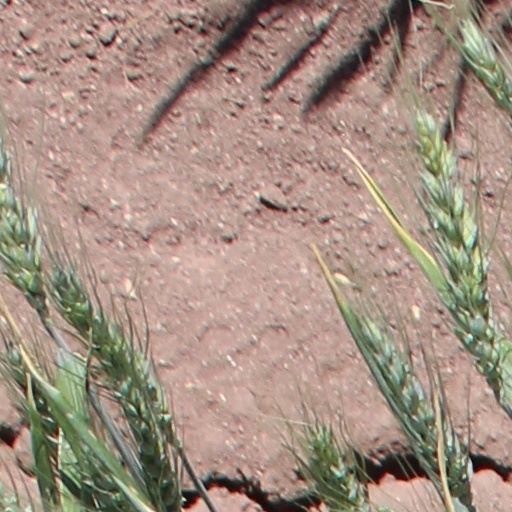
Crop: wheat